Capture of Damascus (1918)

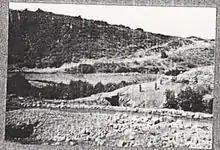
Road from Jisr el Majamie to Irbid at the Wadi Ghafur on 29 September when 30 lorries which supplied the 4th Cavalry Division passed by; the bridge breaking under the pressure so the lorries crossed the stream bed on the right

After halting for the night at Er Remte, Barrow commanding the 4th Cavalry Division ordered patrols by the 10th Brigade, to establish whether Deraa was defended. The brigade covered the assembly of the division at 04:30 on 28 September east of Er Remta before advancing at 07:00 towards Deraa. They reached Deraa during the early morning to find it occupied by Prince Feisal's Sherifial force. Contact was made with Lawrence, who informed them that Sherifial irregulars had captured Deraa the previous afternoon, and the 4th Cavalry Division entered the town. Near Deraa a British airman from No. 144 Squadron who had been a prisoner of the Ottoman Empire was liberated, having managed to escape when the train he had been on collided with another train that had been derailed following a bombing on the railway.